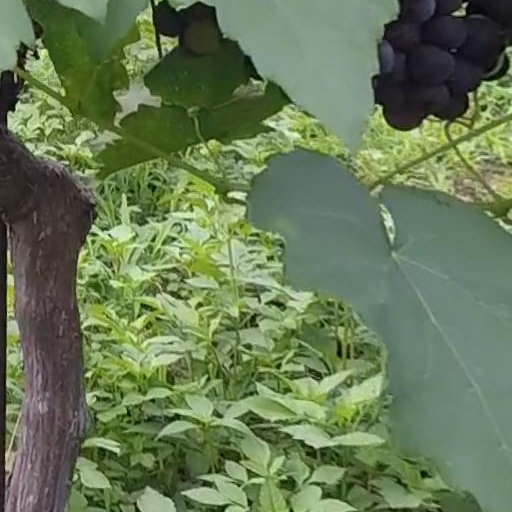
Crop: grape